Christian Clemens

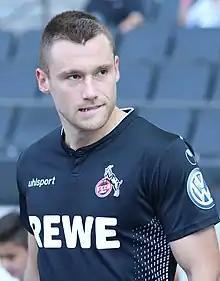
Clemens in 2018

Christian Clemens (born 4 August 1991) is a German former professional footballer who played as a winger.